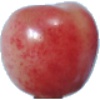
Label: Cherry Rainier 1